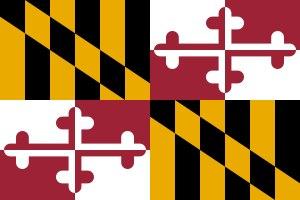
La paroisse de New Maryland est à la fois une paroisse civile et un district de services locaux canadien du Comté d'York au Nouveau-Brunswick. Elle comprend les autorités taxatrices de Howorth, de Nasonworth et de New Maryland Intérieur.
New Maryland est un village du comté d'York, située au nord du Nouveau-Brunswick.